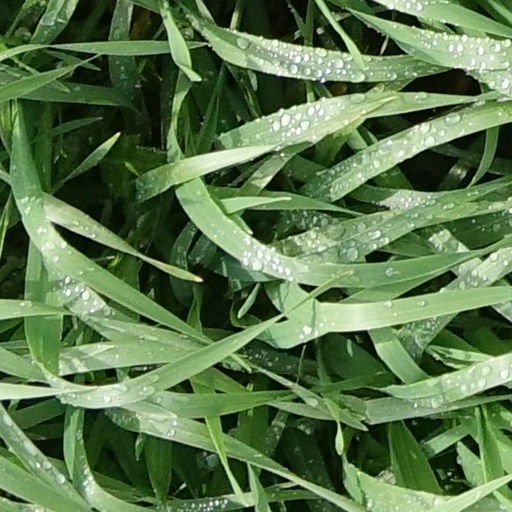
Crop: wheat